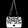
Label: Bag